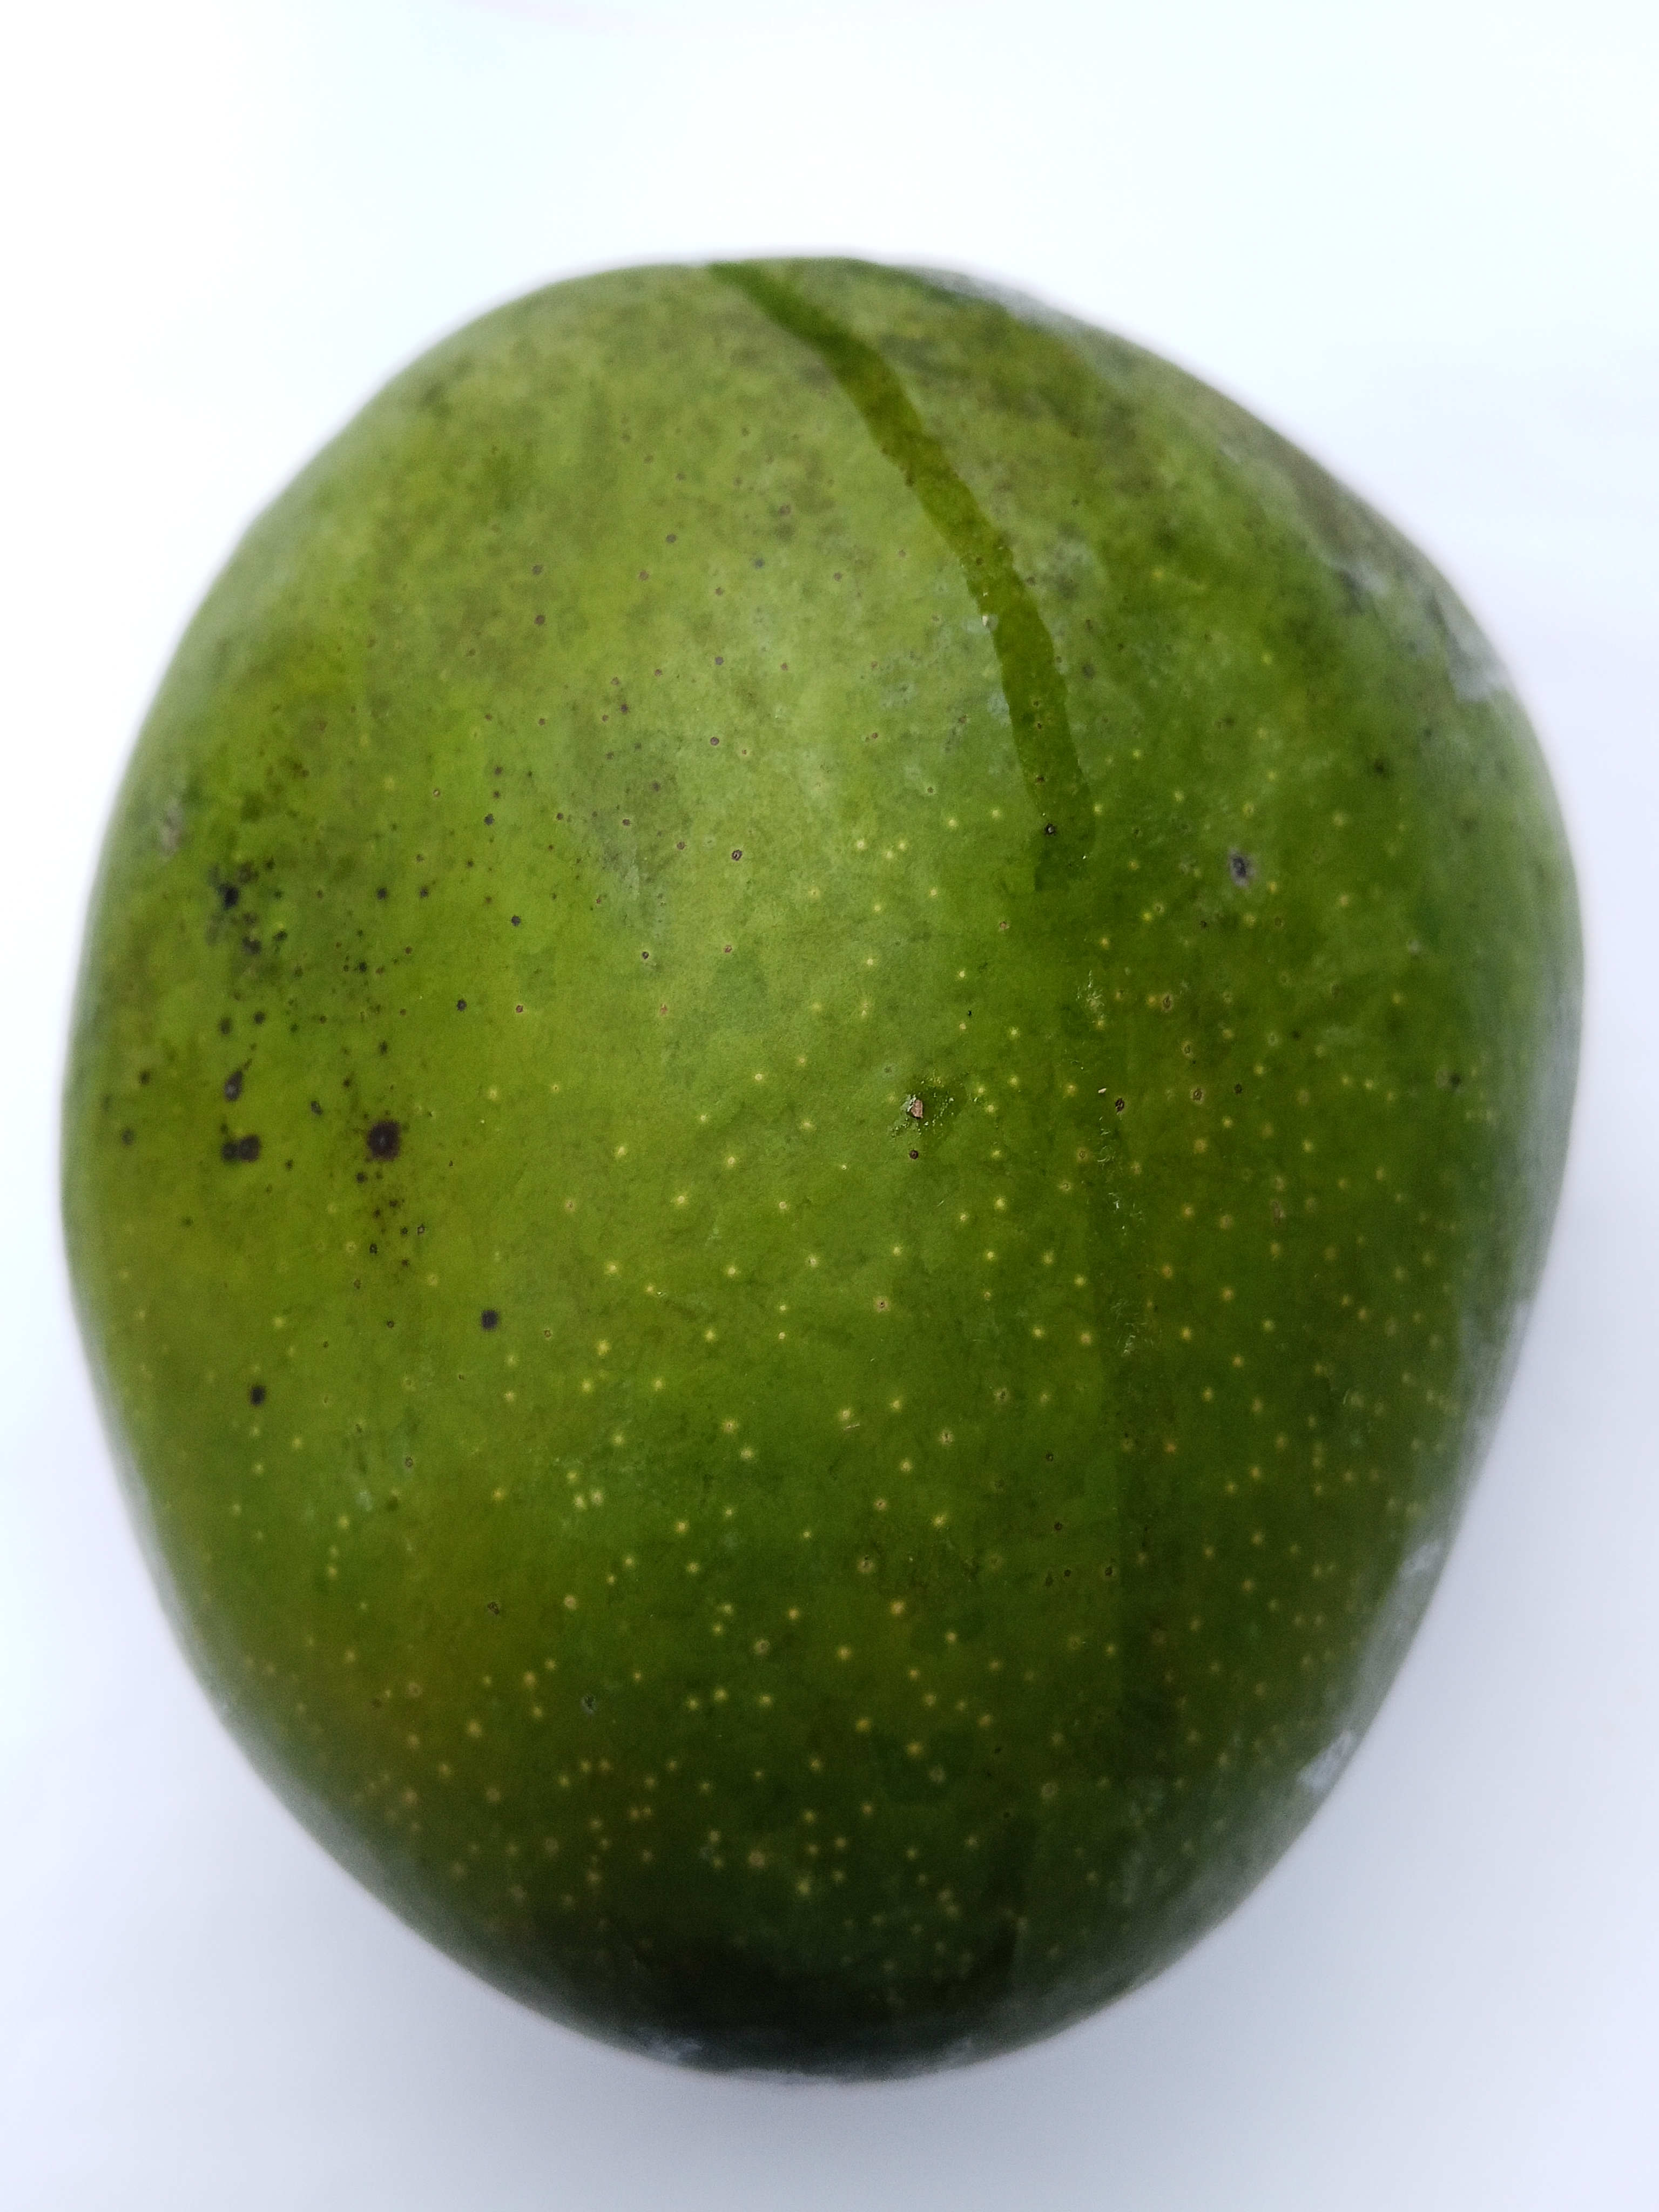
Mango variety: Bari 4